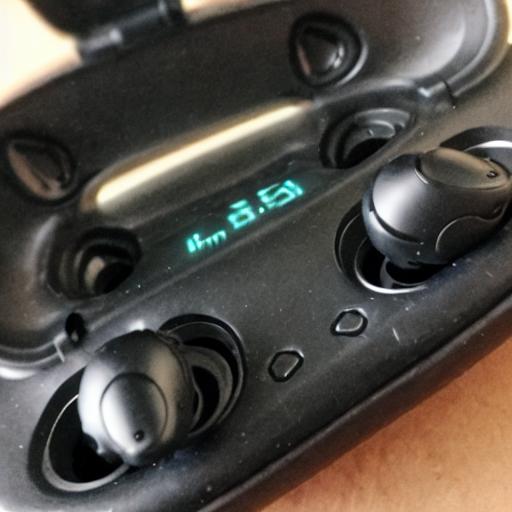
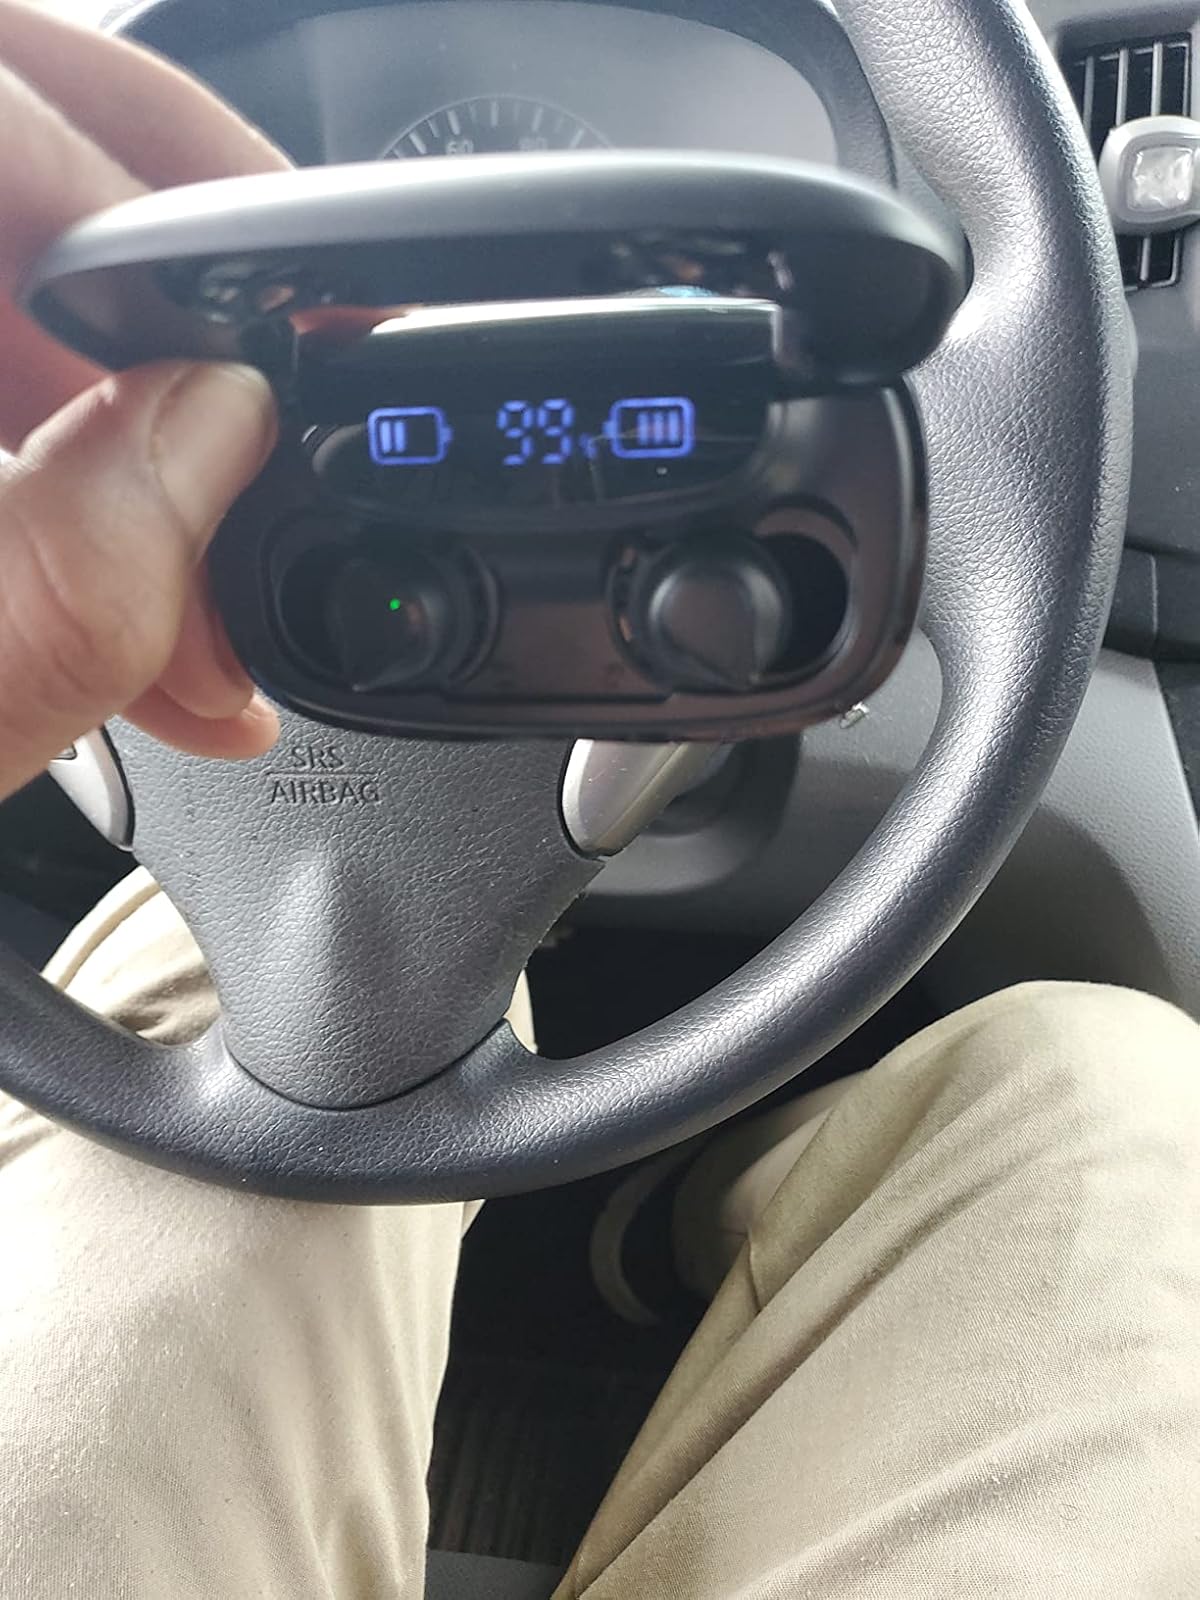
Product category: earbuds
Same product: no